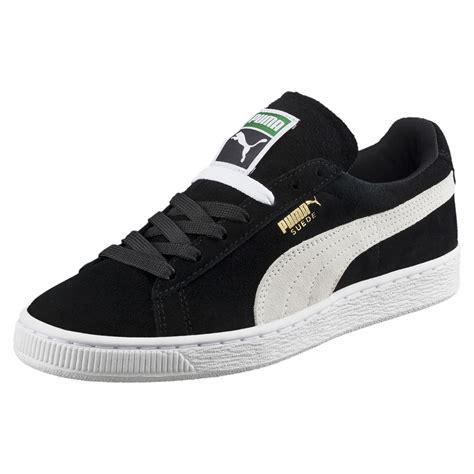
Brand: Puma
Model: Suede